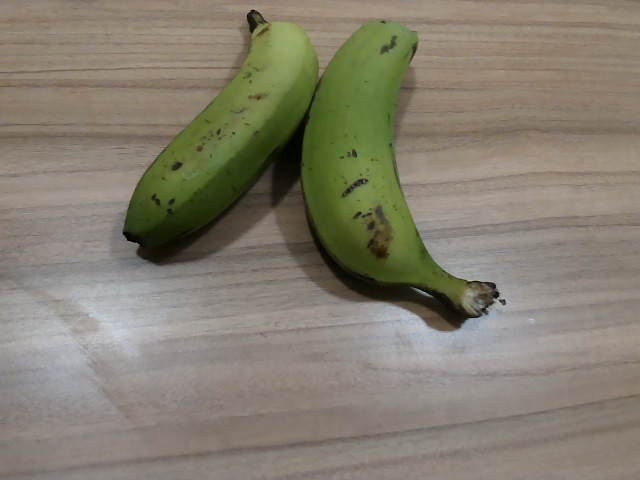
Label: Raw_Banana